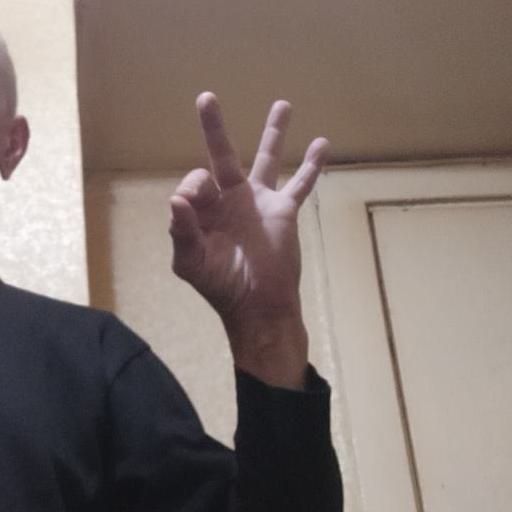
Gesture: ok